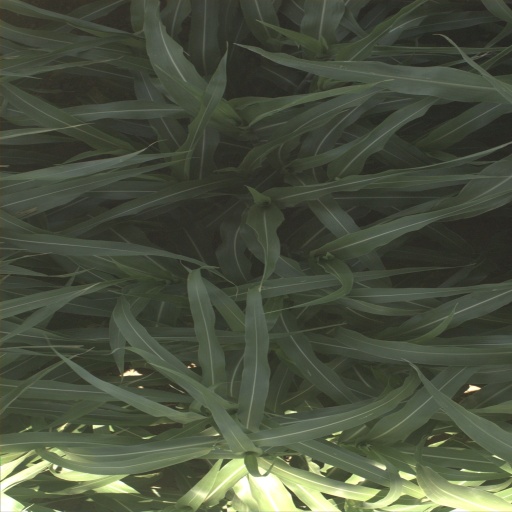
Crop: sorghum